List of goat cheeses

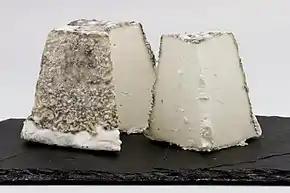
Valençay cheese

Goat cheese is produced using goat milk, the milk of domestic goats. Goat milk is commonly used to make cultured dairy products, including cheese. Myriad goat milk cheeses are produced around the world.